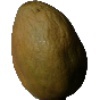
Label: Papaya 1